Just Write

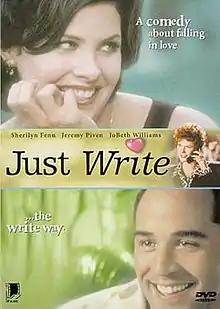

Just Write is a 1997 American romantic comedy film directed by Andrew Gallerani starring Jeremy Piven, Sherilyn Fenn, JoBeth Williams and Wallace Shawn.